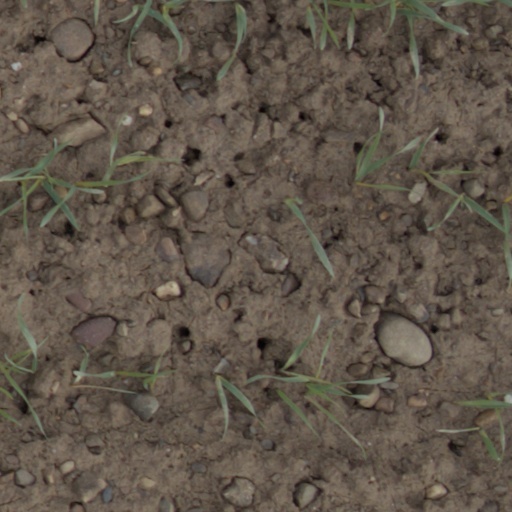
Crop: wheat